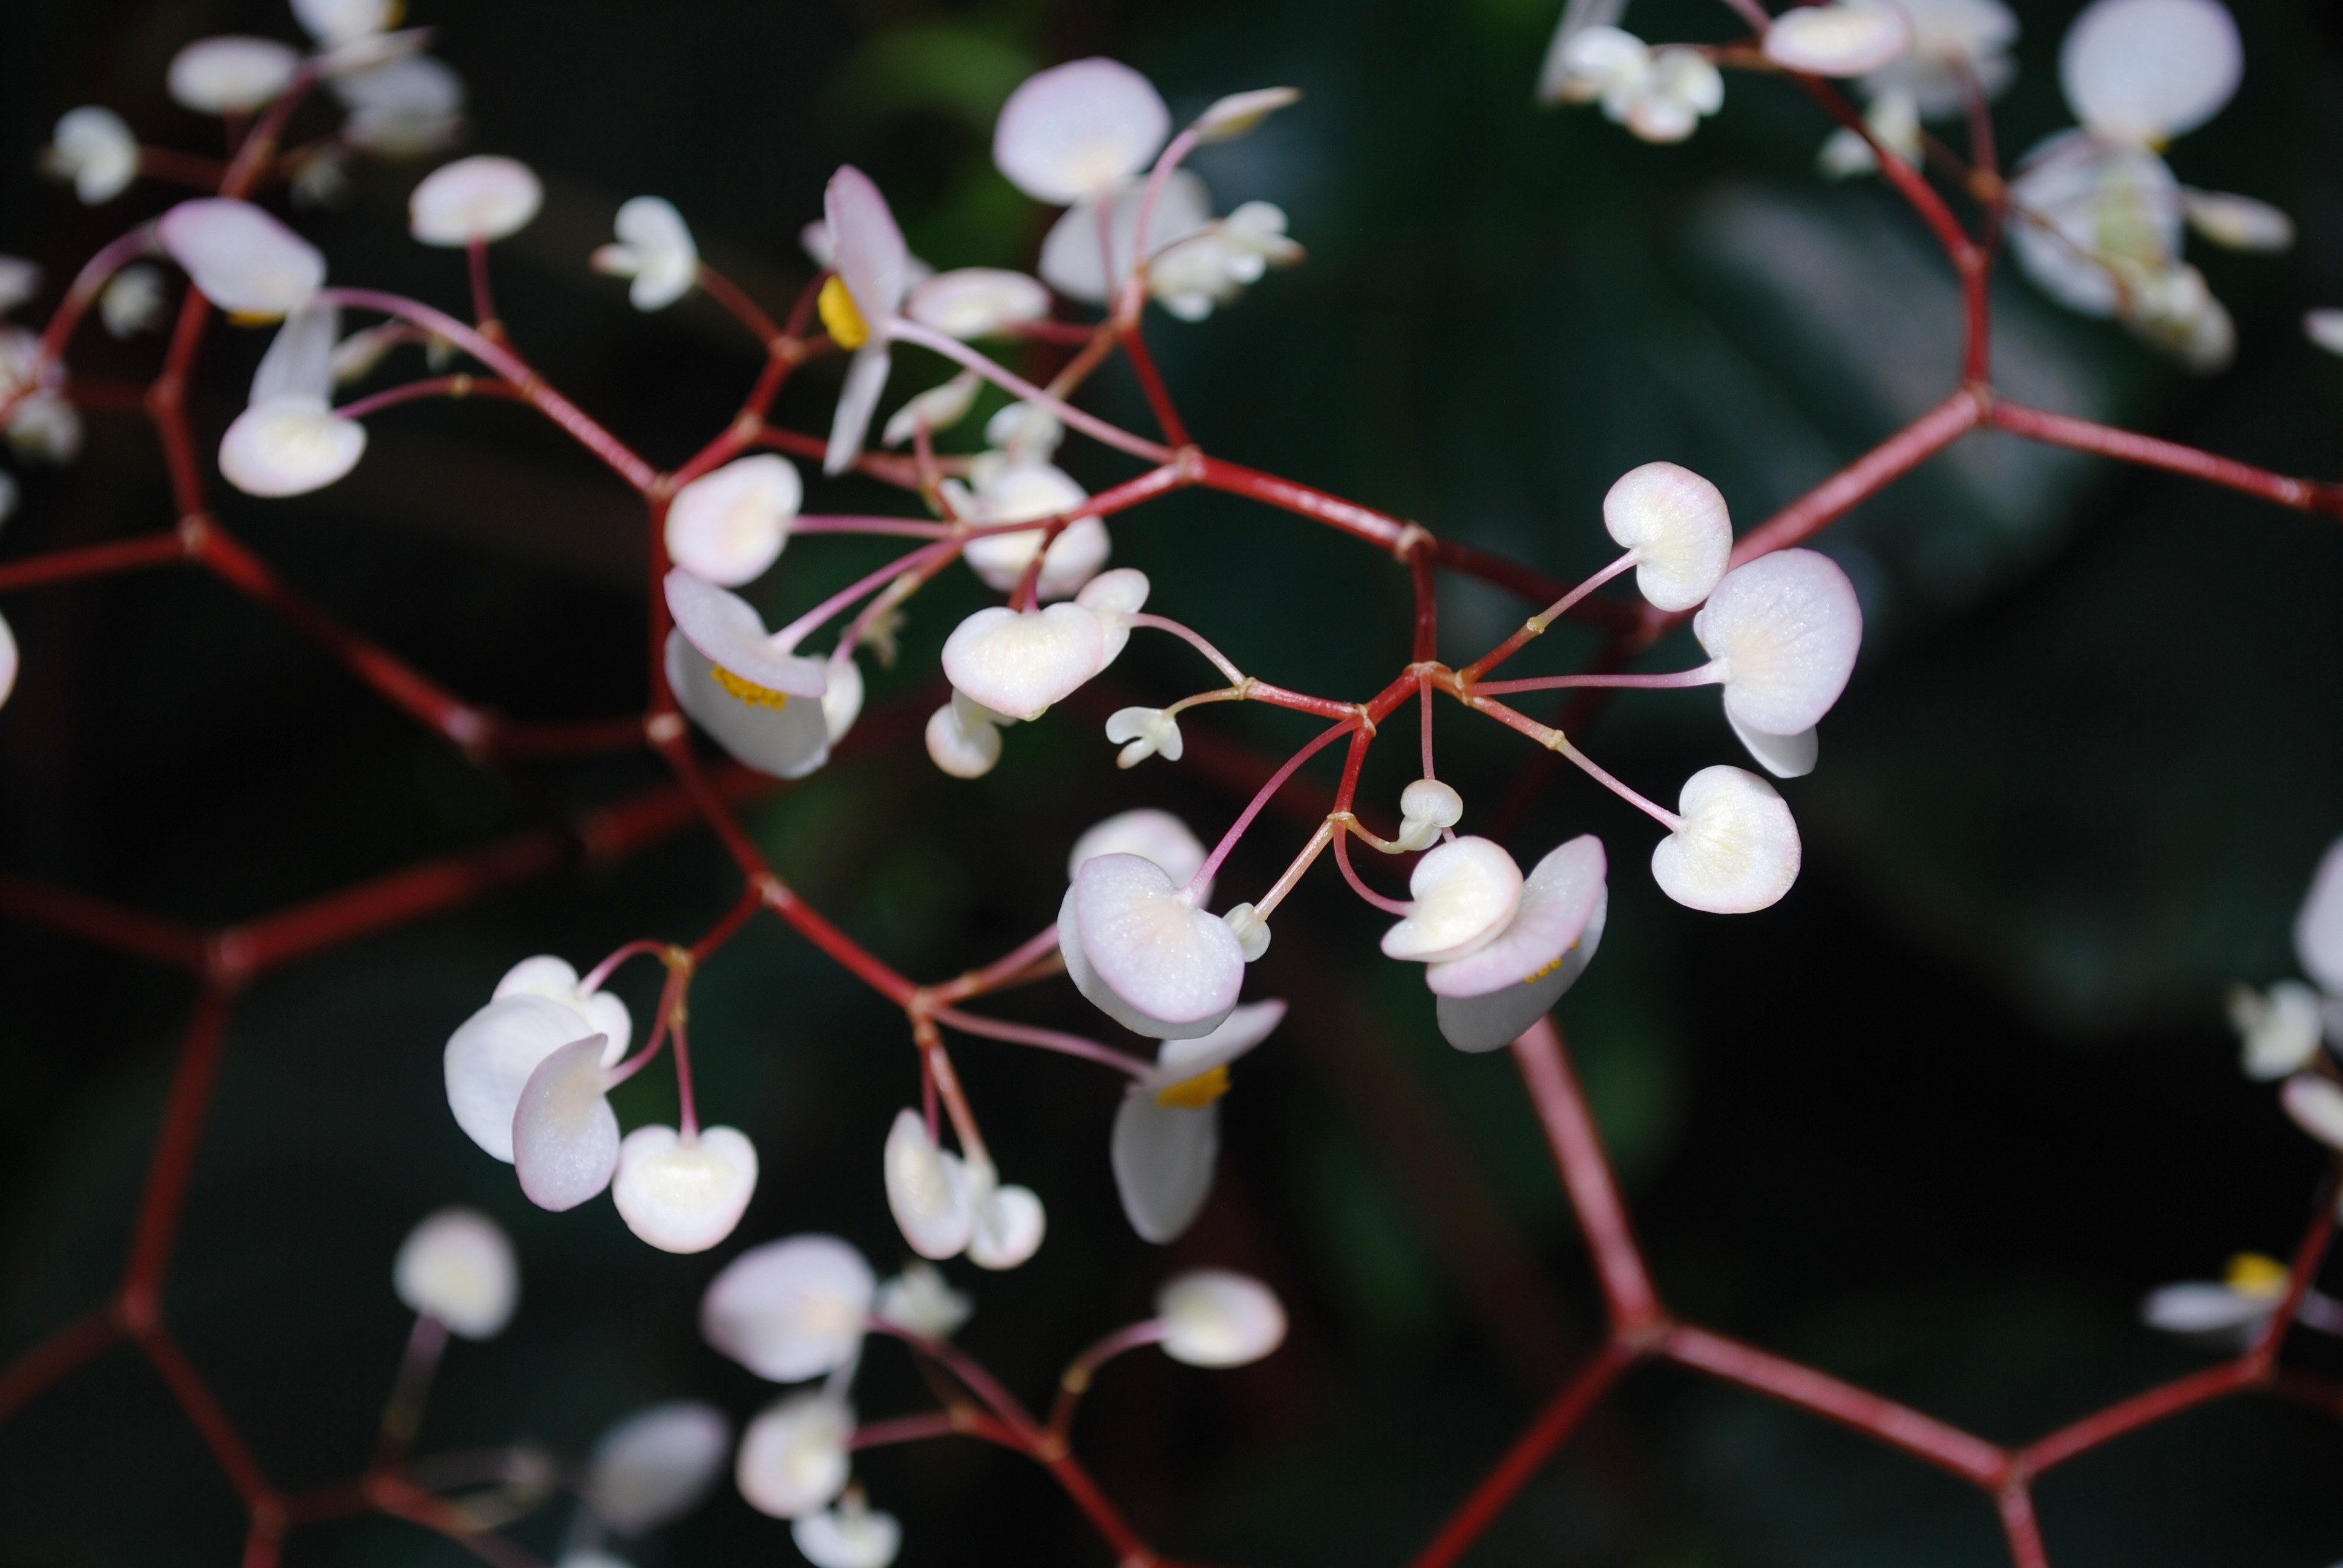
nature, branch, blossom, plant, leaf, flower, petal, spring, produce, botany, garden, flora, season, twig, close up, shrub, macro photography, flowering plant, land plant